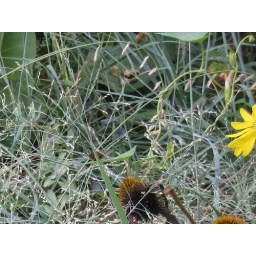
female Northern Broken-Dash Skipper rest on a morning glory leaf, near switch grass, cup plant, and purple coneflower